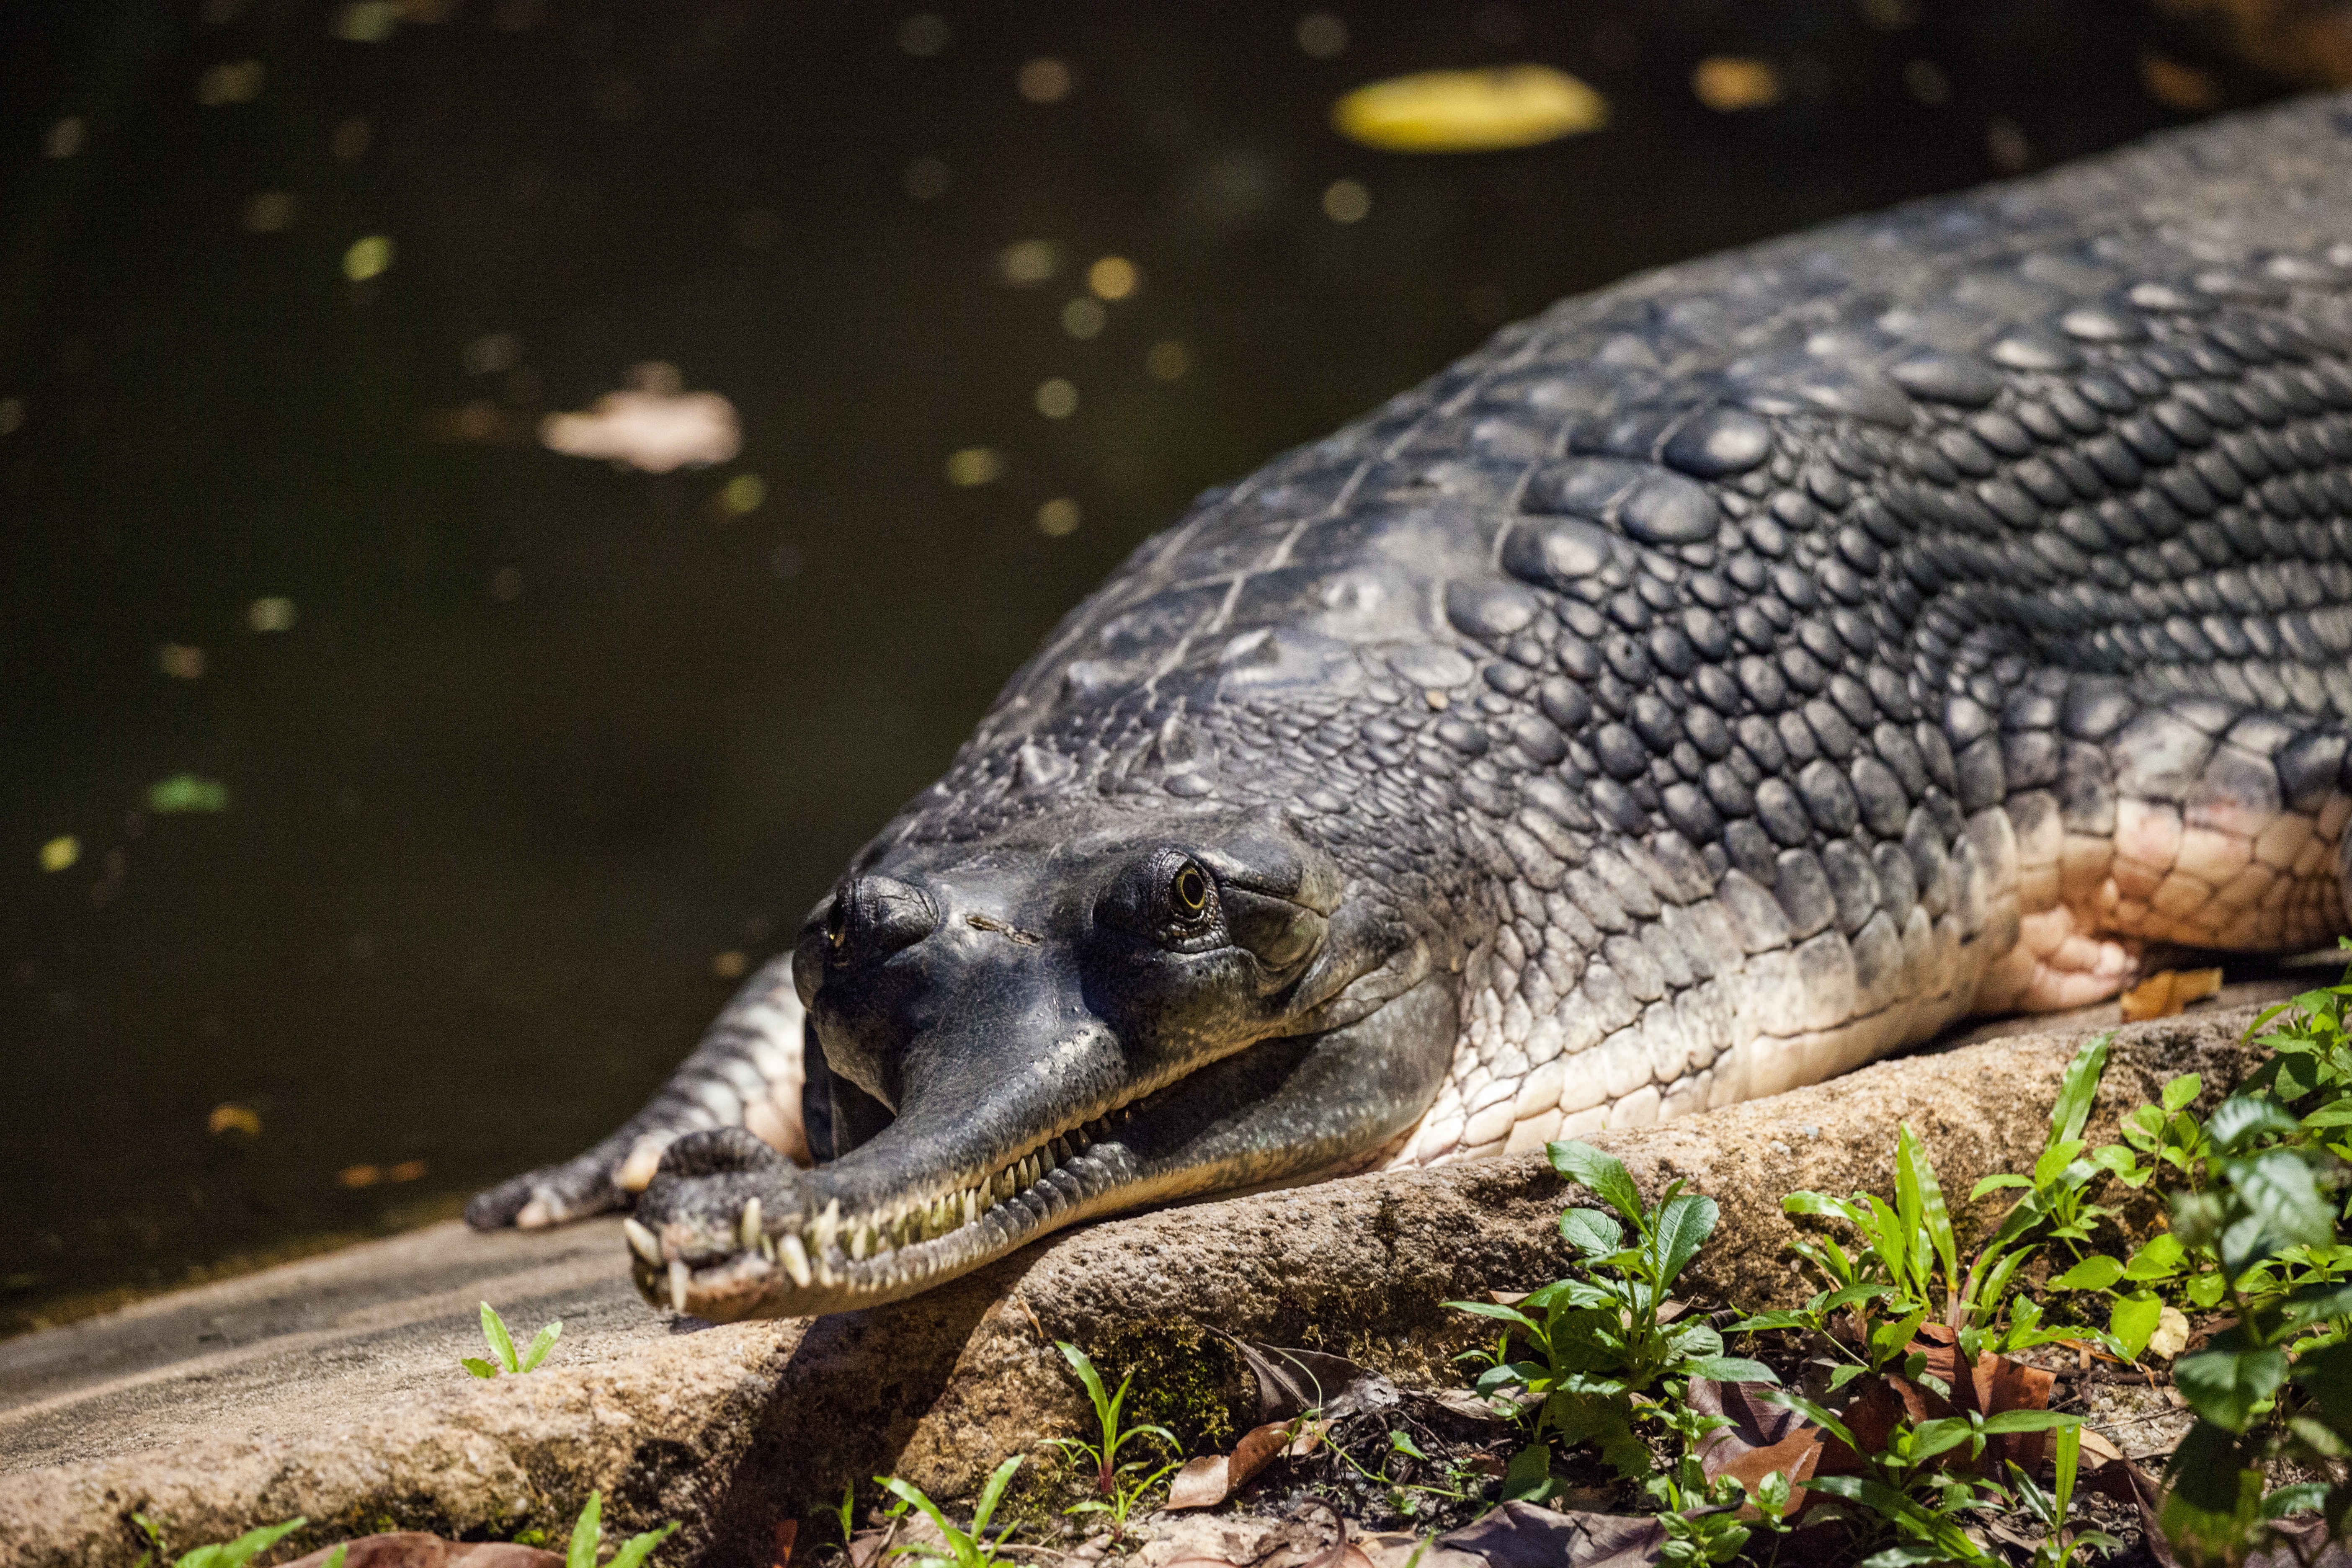
wildlife, foot, predator, reptile, fauna, crocodile, alligator, bank, vertebrate, tooth, crocodilia, gavial, american alligator, gharial, nile crocodile, real gavial